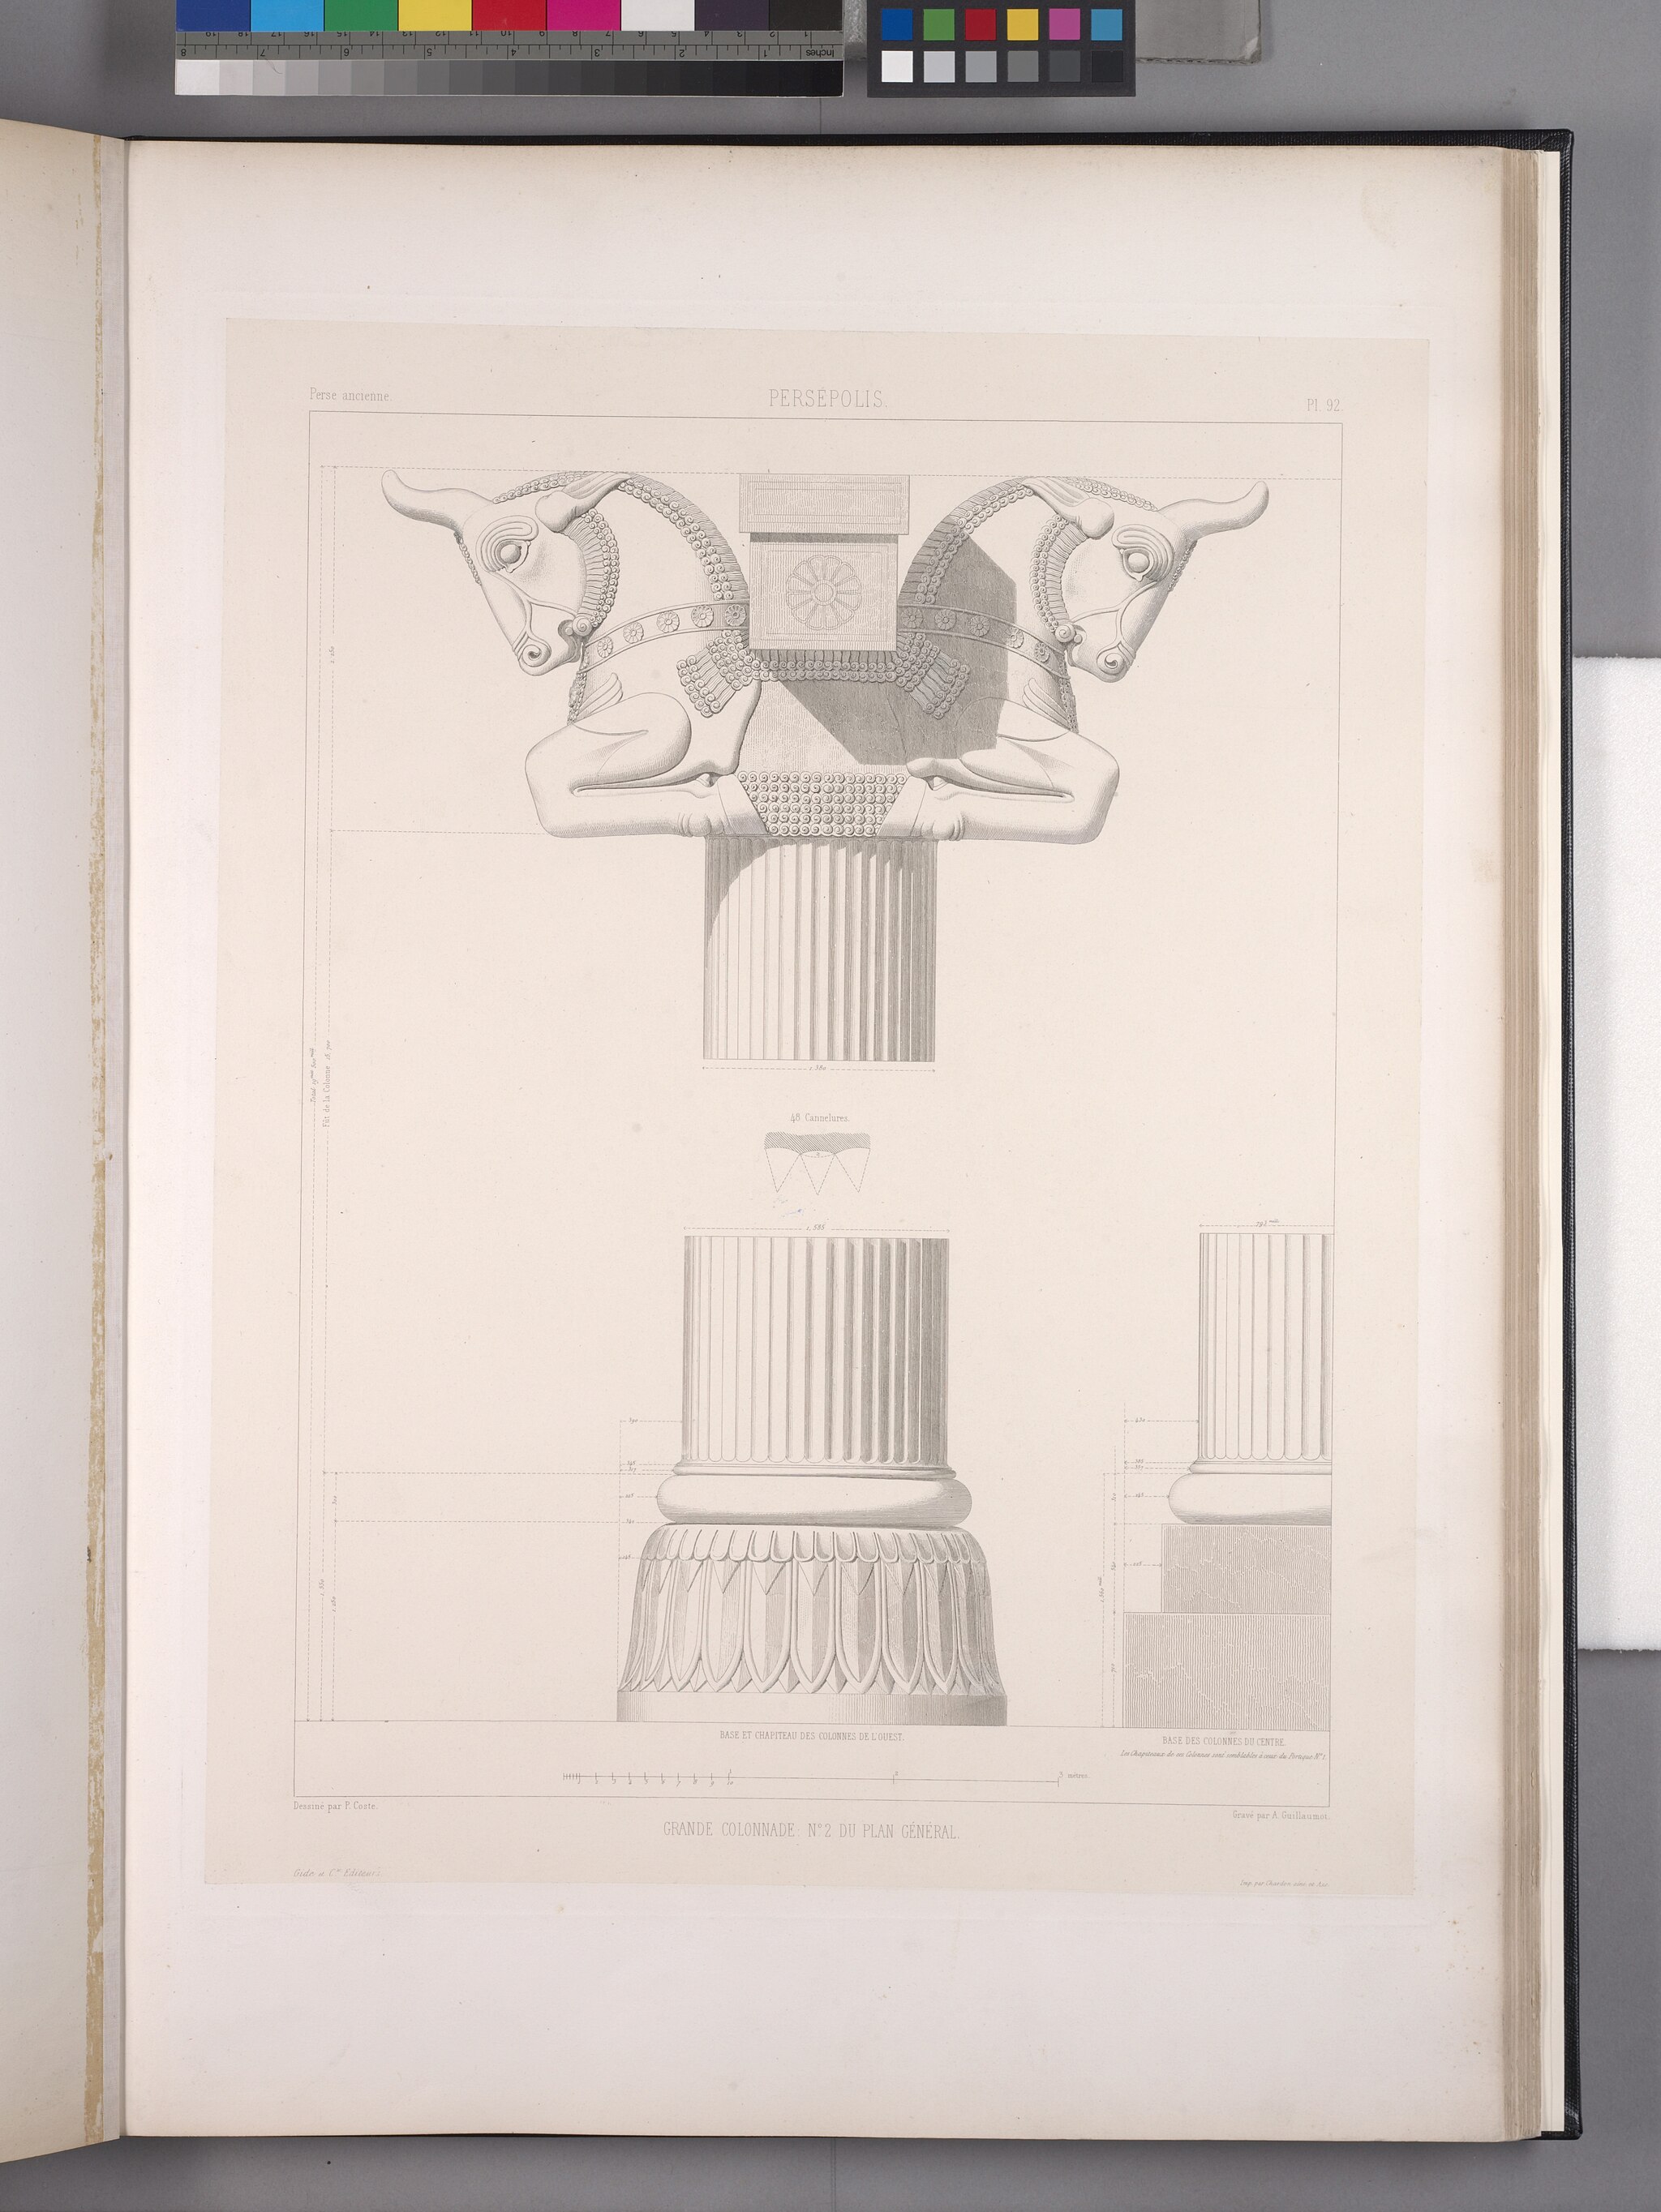
Title: Persépolis. Palais no. 2. Détails de colonnes (NYPL b12482496-1542804)
Description: Persépolis. Palais no. 2. Détails de colonnes
Date: 1851
Categories: Images uploaded by Fæ, PD-old-100-expired, PD-scan (PD-old-auto-expired), Images from the New York Public Library, CC-PD-Mark, Bull capitals in Persepolis, NYPL General Research Division, Persepolis in the 19th century, Voyage en Perse, PD-old missing SDC copyright status, Illustrations of Apadana of Persepolis, Illustrations of Persepolis